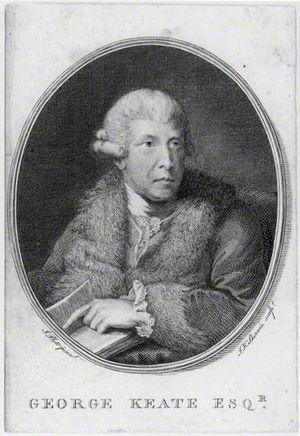
George Keate est un peintre, écrivain et poète anglais.